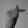
ASL letter: T